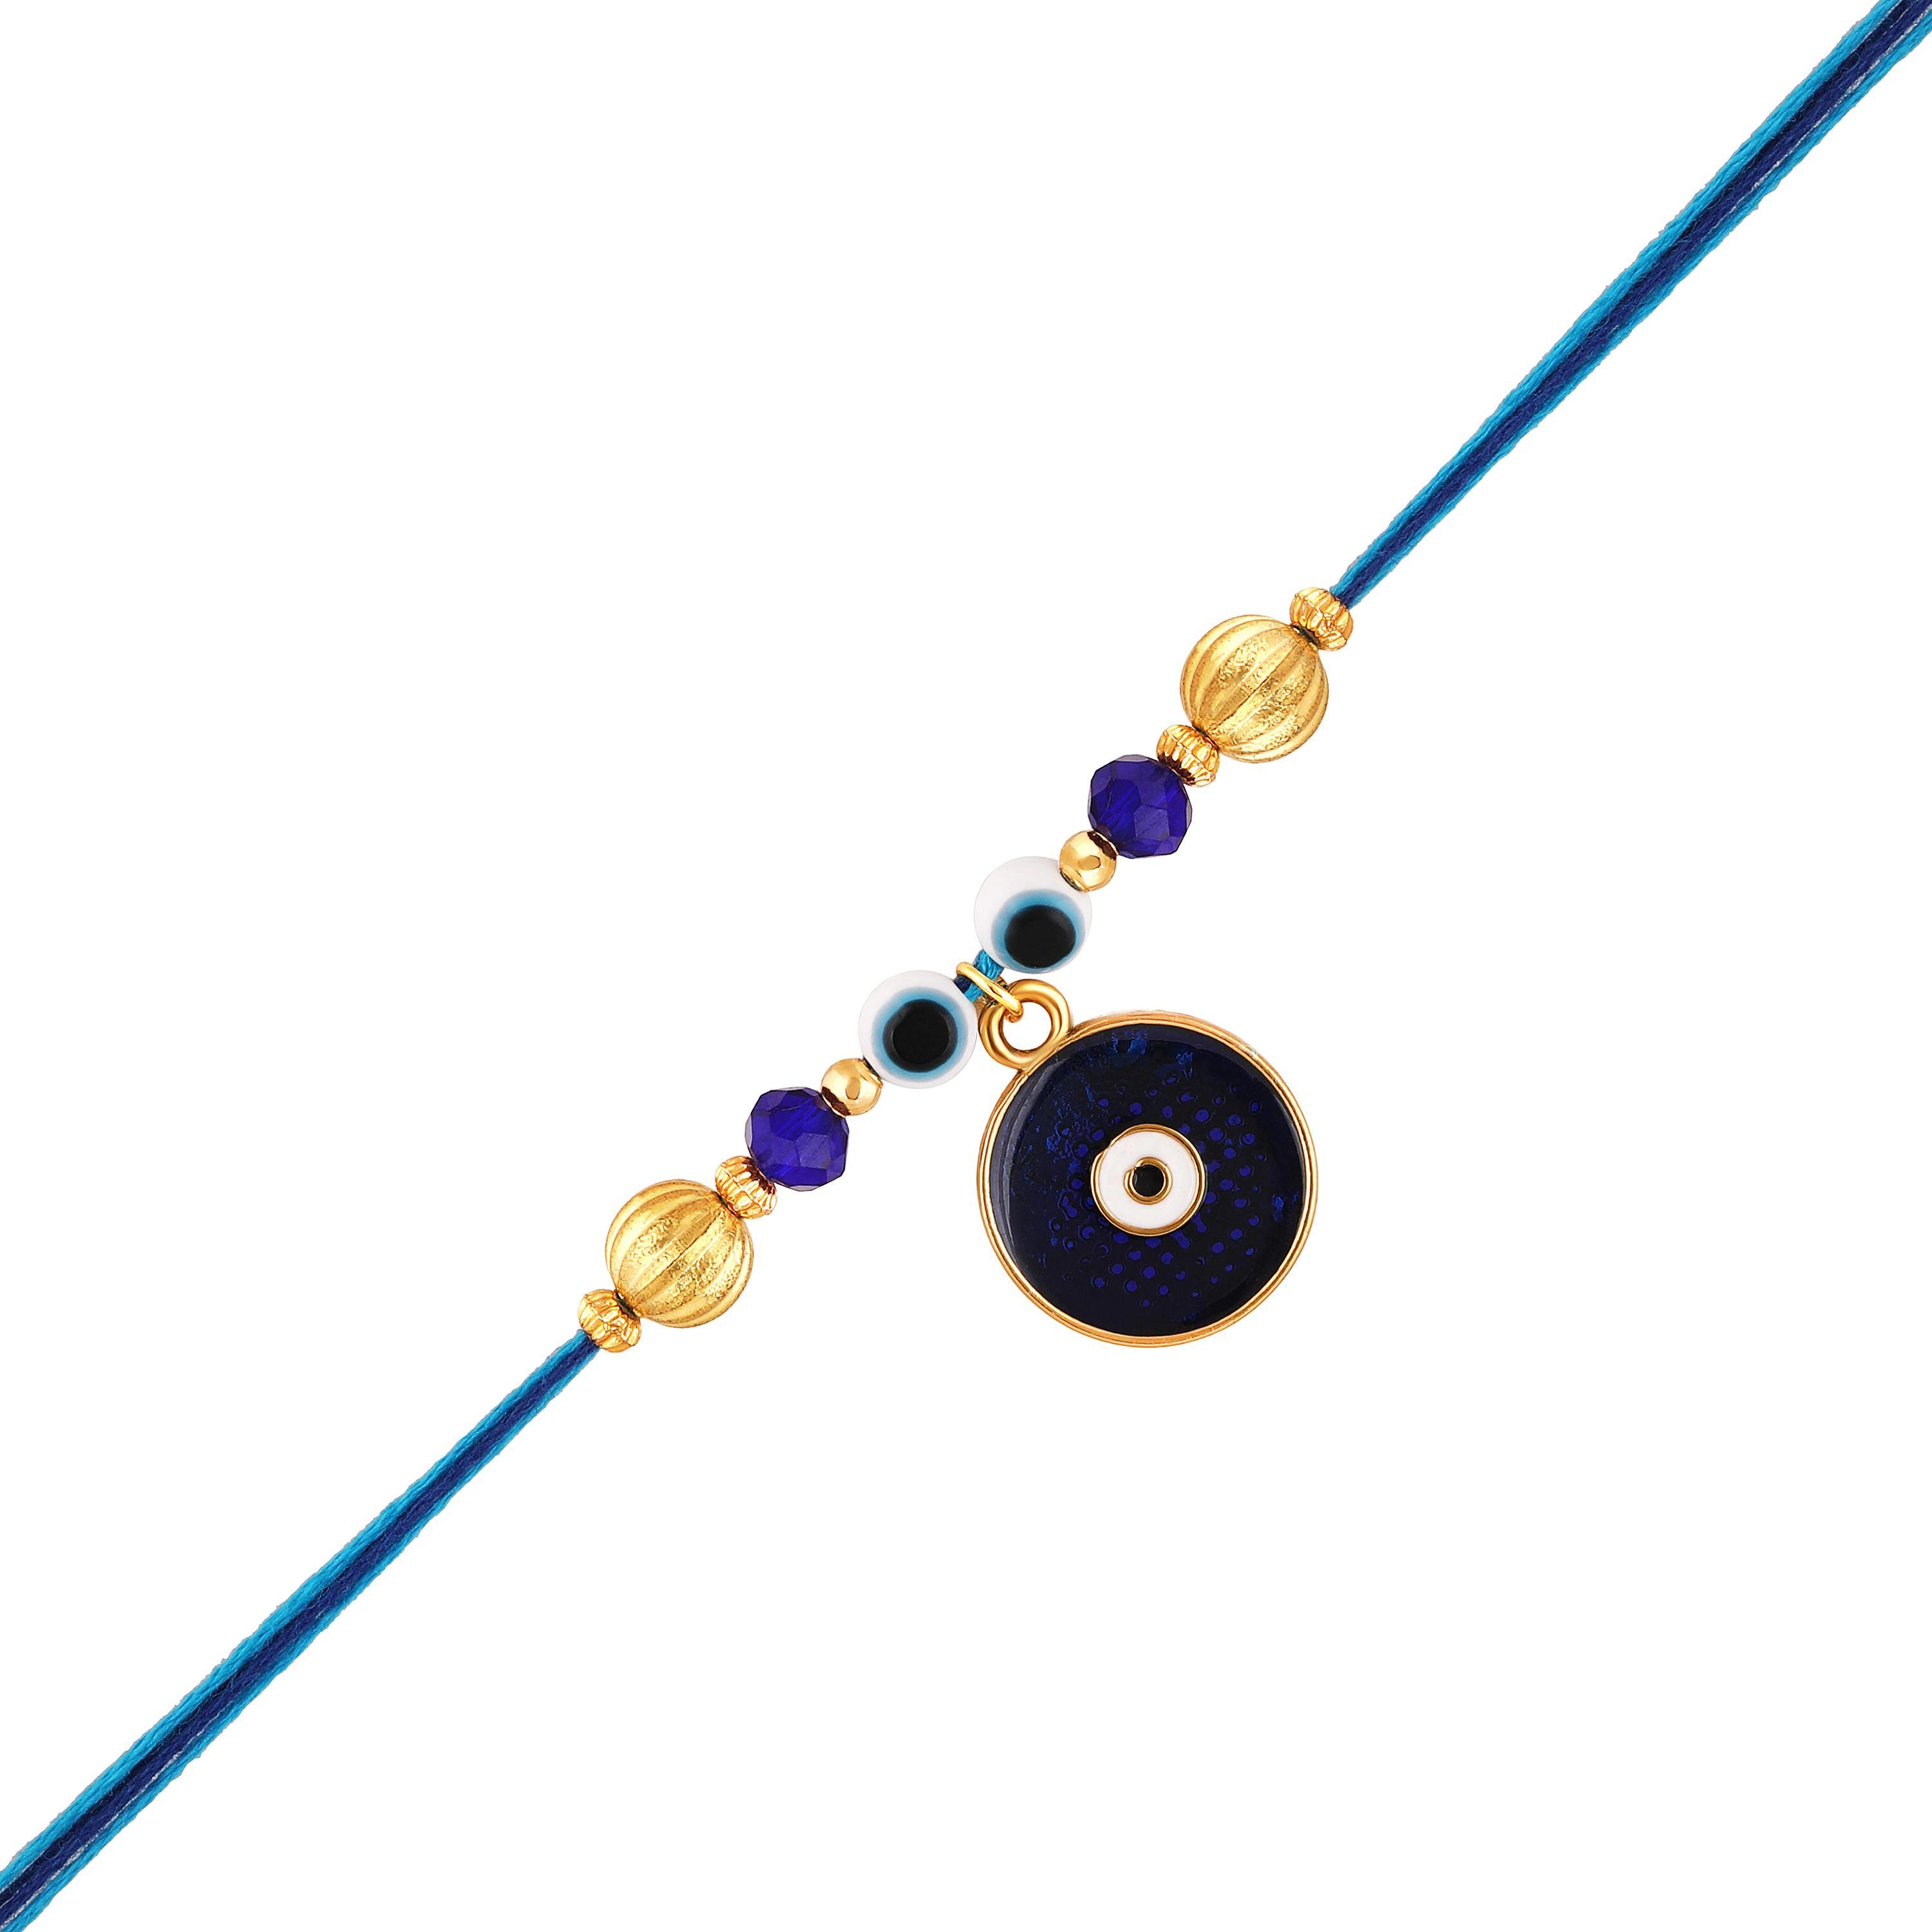
 Mahi Auspicious Evil Eye Meenakari Work Rakshabandhan Rakhi for Brother, Bhai, Bro (RA1100748G)
Type: Rakhis
Brand: Mahi
Price: Rs. 239
 Celebrate Raksha Bandhan with our exquisitely crafted Rakhi, designed to strengthen the bond between siblings. This traditional Rakhi features intricate beadwork and durable thread, ensuring it stands the test of time. Handmade with care, each Rakhi is a unique and meaningful gift for your brother. Each Rakhi carries heartfelt blessings and good wishes for your brother's well-being and success. Celebrates the bond of love and protection between siblings, a cherished tradition in Indian culture.
Features: The Rakhi is adorned with vibrant colors and attractive embellishments that add a touch of elegance to the celebration.,Content in Box : 1 Rakhi ; Cultural Significance: This beautiful Rakhi will acknowledge your love for Your Brother with the promise that your bond with him will grow stronger as time goes on.,Vibrant Colors: Adding bright and playful colors to the celebration will make it stand out and make it more enjoyable.,Celebrate the bond of love and protection with our exquisite Rakhis. Share the joy of Raksha Bandhan Festival with this beautiful Rakhi, a token of love, protection and blessings.,Adjustable Size and Easy to tie: Designed to fit wrists of all sizes. It is simple and easy to tie the Rakhi securely and effortlessly.
Included: 1 Rakhi